Punia, Lithuania

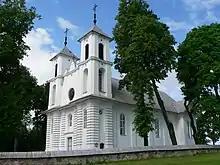
St. Jacob church (1857) in Punia

The city reached its peak in the 17th century and became known for its pottery and smithery. The third church was built in 1688.